1258

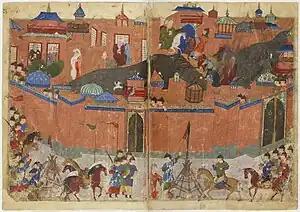
Mongols besiege the walls of Baghdad

Year 1258 (MCCLVIII) was a common year starting on Tuesday of the Julian calendar.